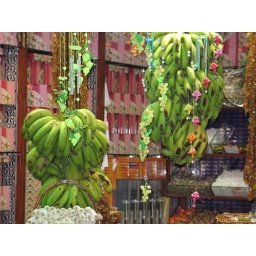
Hanging bananas against a background of pink Turkish Delight boxes in the Spice Bazaar.